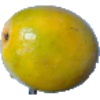
Label: maracuja